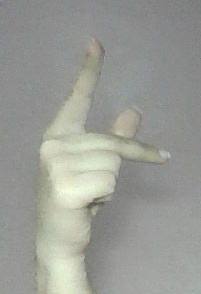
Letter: dha